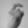
ASL letter: X